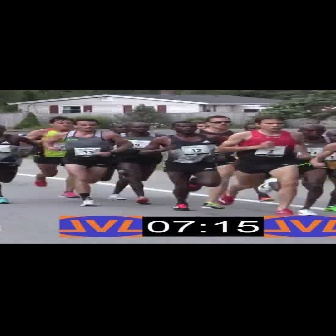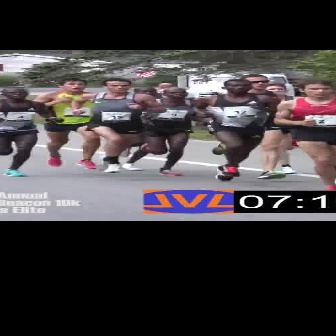
  Please identify the target specified by the bounding box [42,118,131,207] in the first image and locate it in the second image. Return the coordinates in [x_min,y_min,x_max,y_max] format.
Answer: [69,78,164,173]